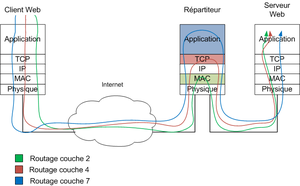
Routage
L’équilibrage de charge des serveurs Web, ou répartition de charge des serveurs Web, regroupe l’ensemble des mécanismes utilisés pour distribuer les requêtes HTTP sur de multiples serveurs Web.